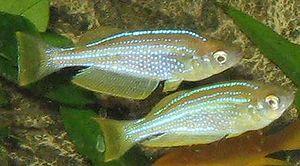
Lamprichthys tanganicanus ou Killi perlé du Tanganyika est une espèce de poissons de la famille des Poeciliidae endémique du lac Tanganyika en Afrique. C'est la seule espèce de son genre Lamprichthys.
Les Procatopodinae sont une sous-famille de poissons ovovivipares d'eau douce appartenant à l'ordre des Cyprinodontiformes.